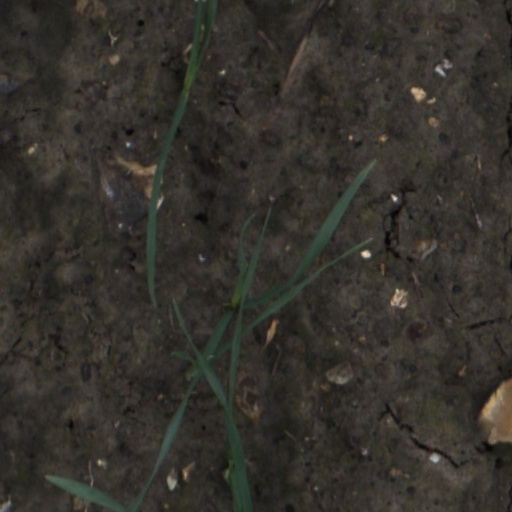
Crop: wheat